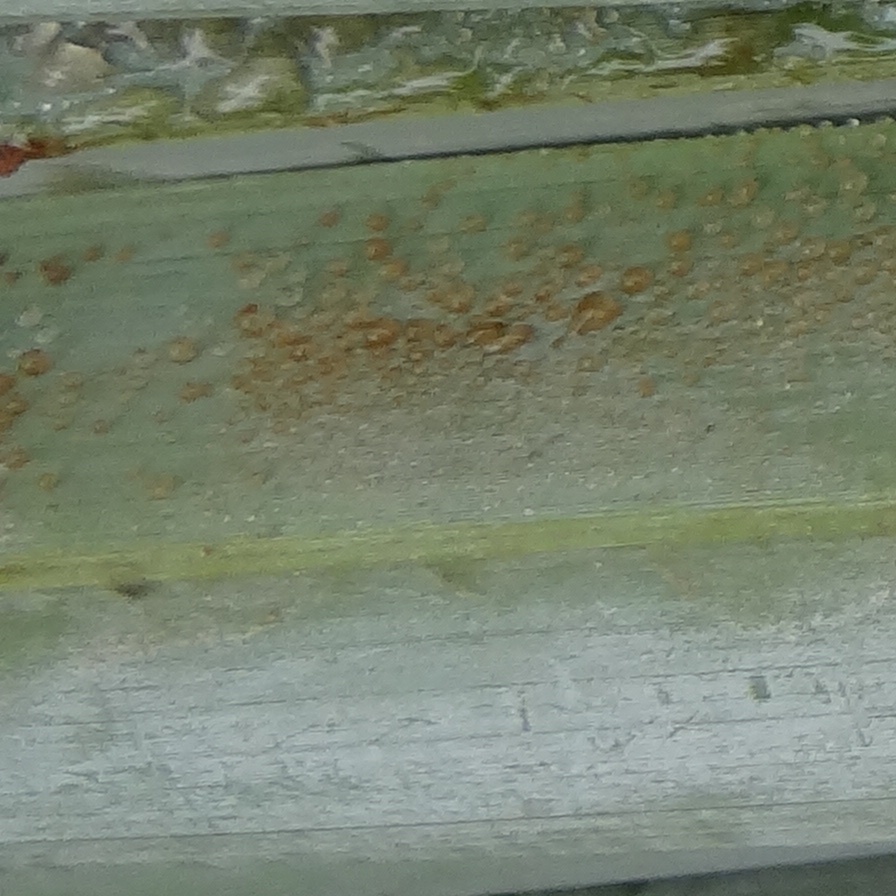
Label: Honey